Prince Vsevolod Ivanovich of Russia

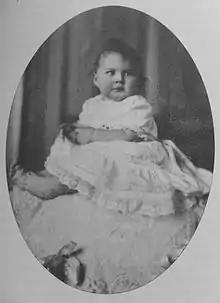
Prince Vsevolod of Russia, godson of Tsar Nicholas II. 1915.

Prince Vsevolod Ivanovich was the eldest child of Prince John Constantinovich of Russia and Princess Helen of Serbia. He was born on 20 January 1914 at the Marble Palace in St Petersburg. In a manifesto issued the next day, Tsar Nicholas II decreed Vsevelod to be a Highness and a Prince of the Imperial Blood.